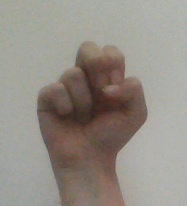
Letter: gaaf